Destoner

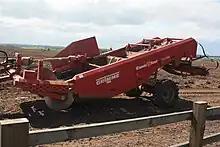
Side view of a destoner

A destoner is a machine that removes stones and clods from soil ridges and moves them to the furrow so that the ridges are free from stones. This also helps when harvesting in wet conditions as the harvester can drive on a row of stones which helps improve traction.